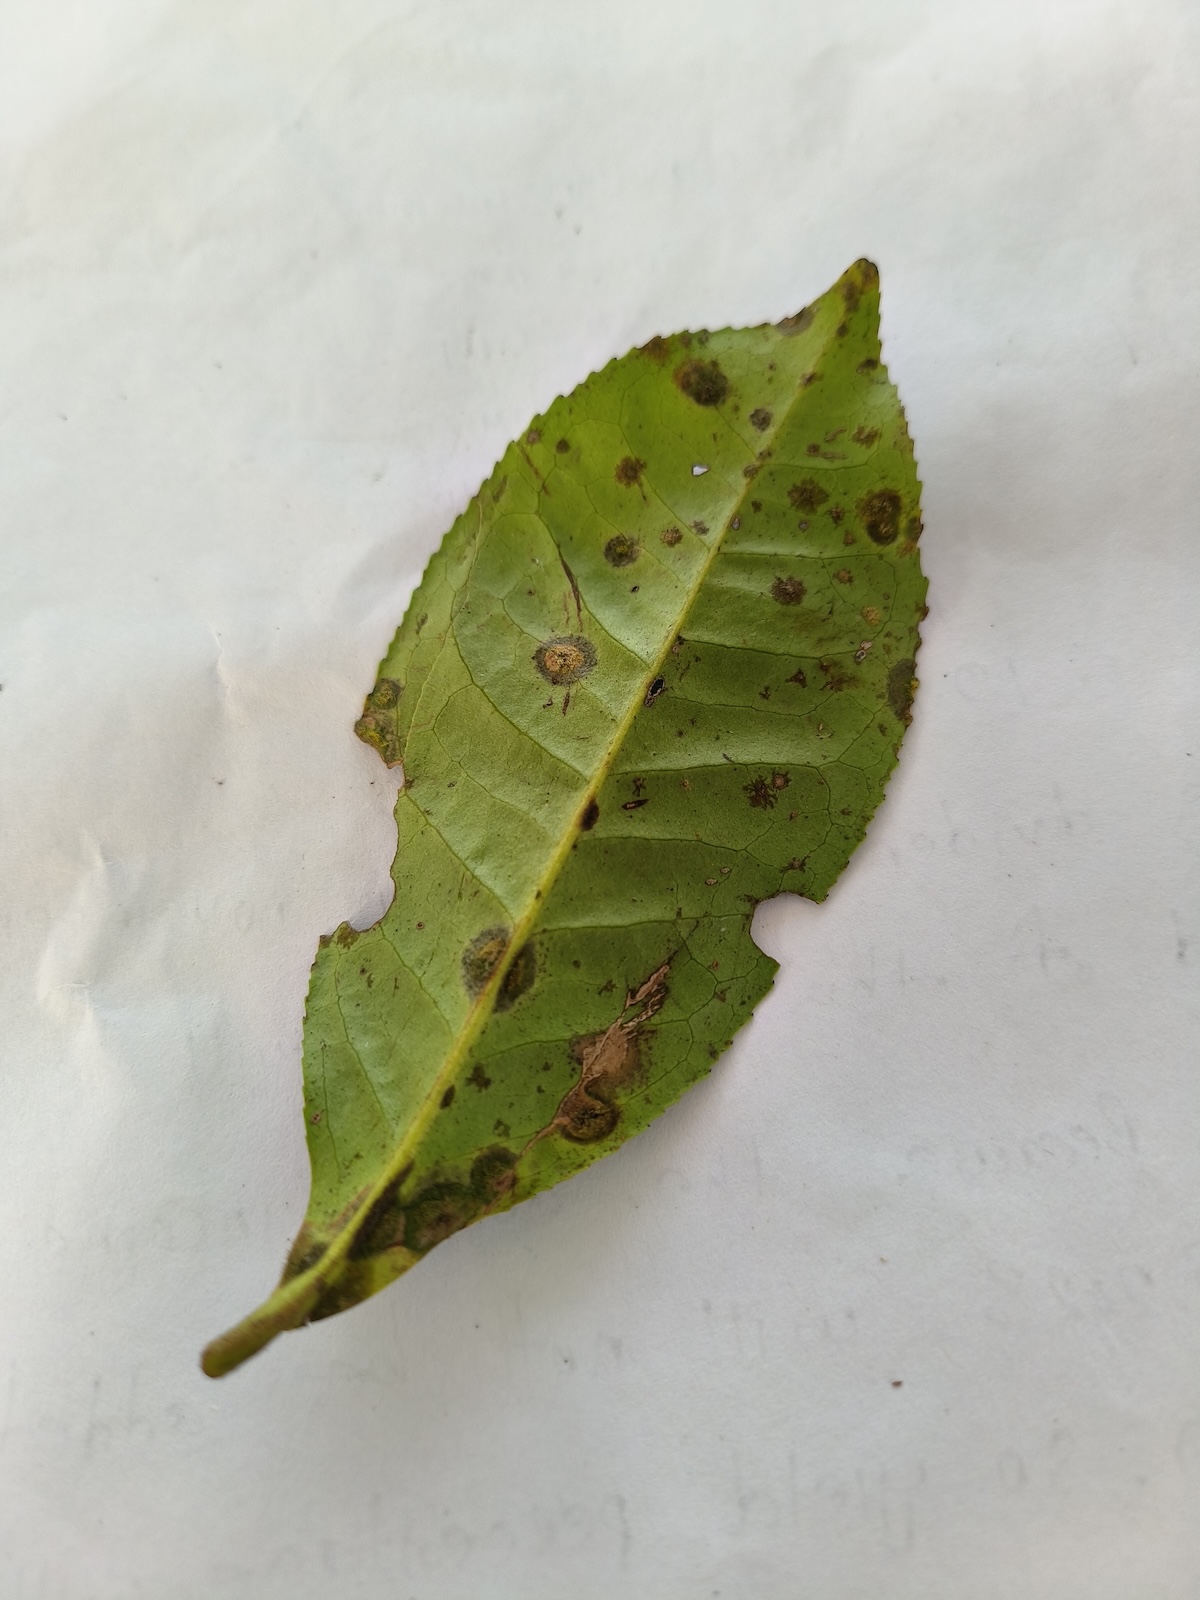
Label: Brown Blight